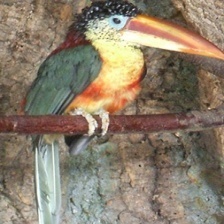
Species: CURL CRESTED ARACURI
Scientific name: PTEROGLOSSUS BEAUHARNAESII
ImageNet parent category: toucan